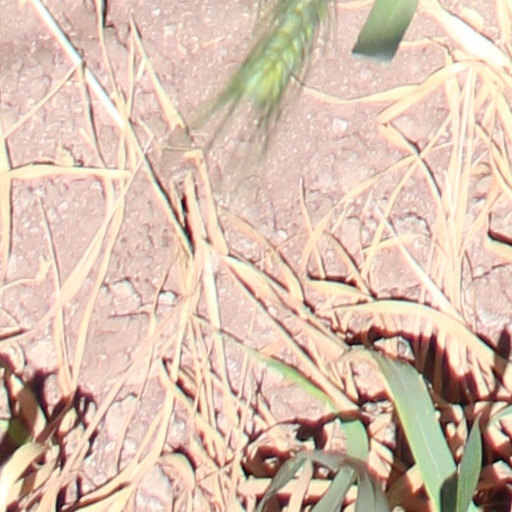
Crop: wheat